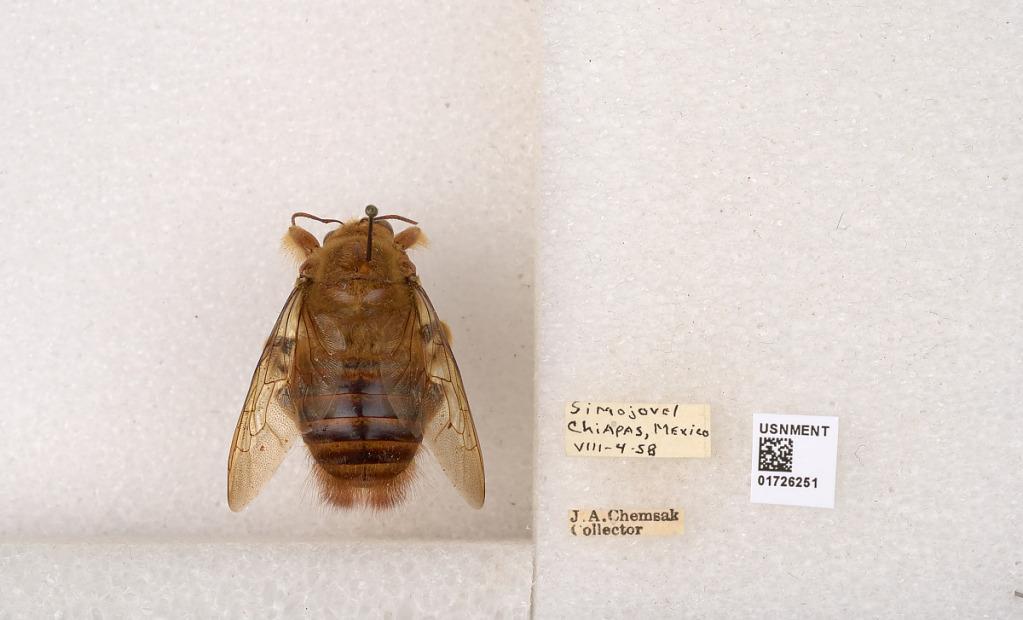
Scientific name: Xylocopa (Neoxylocopa) frontalis (Olivier)
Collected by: J. Chemsak
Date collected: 1958-8-4
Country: Mexico
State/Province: Chiapas
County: Simojovel
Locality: Simojovel